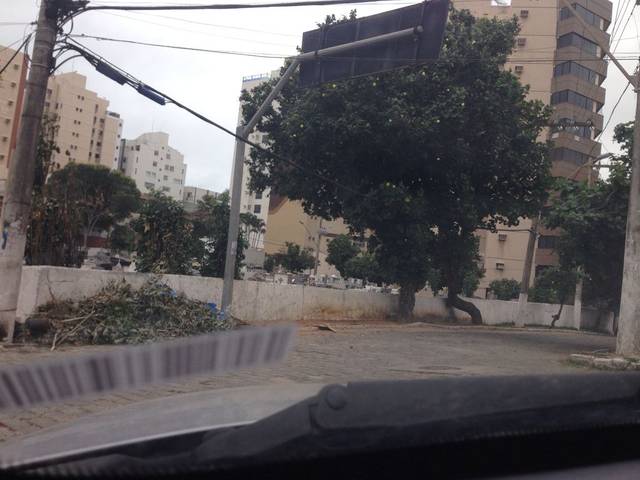
Region: Brazil
Coordinates: -20.668, -40.494